Sandy Point State Reservation

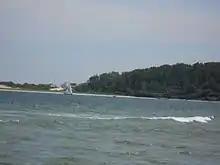
Sailboat beating upwind into the channel in Ipswich Bay. Castle Hill and Crane's Beach are visible in the background. The tide is high. A breaker on Sandy Point is visible in the foreground.

The state park contains mainly the hill and the sand spit, a maritime feature. The "Atlantic Local Coastal Pilot" of 1879 gives detailed instructions for sailing into the Ipswich River and Plum Island Sound from the Atlantic. It advises the captain of a sailing vessel to heave to and send for a pilot, as "The bar at the entrance to Ipswich Harbor is of shifting sand and changes its position with every heavy gale ..." The channel went, and still goes, between two bars, North Breaker, extending from Sandy Point, and South Breaker, extending from the vicinity of Castle Hill. In 1879 they were marked by buoys and lights. Currently North Breaker is marked by a spar buoy and South Breaker by a can buoy, in addition to the channel buoys. At low tide North Breaker is nearly entirely exposed.